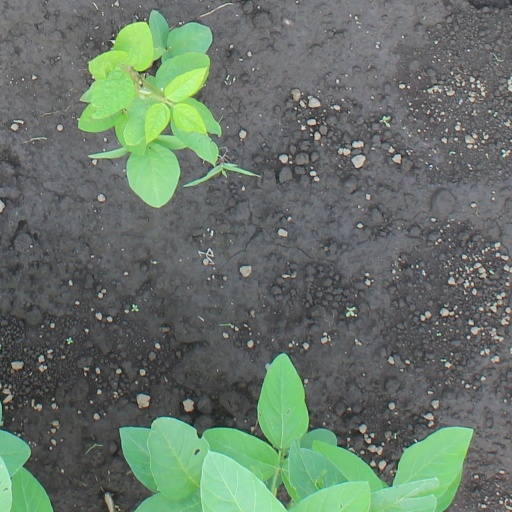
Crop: soybean